Witches of East End (TV series)

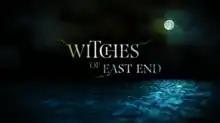

Witches of East End is an American television series based on the 2011 novel of the same name by Melissa de la Cruz. The series premiered on Lifetime on October 6, 2013, and ended on October 5, 2014, after two seasons. Set in the fictional seaside town of East End, it follows the lives of a family of witches – Joanna Beauchamp (Julia Ormond) and her two grown-up daughters, Freya Beauchamp (Jenna Dewan) and Ingrid Beauchamp (Rachel Boston), as well as her sister Wendy Beauchamp (Mädchen Amick).